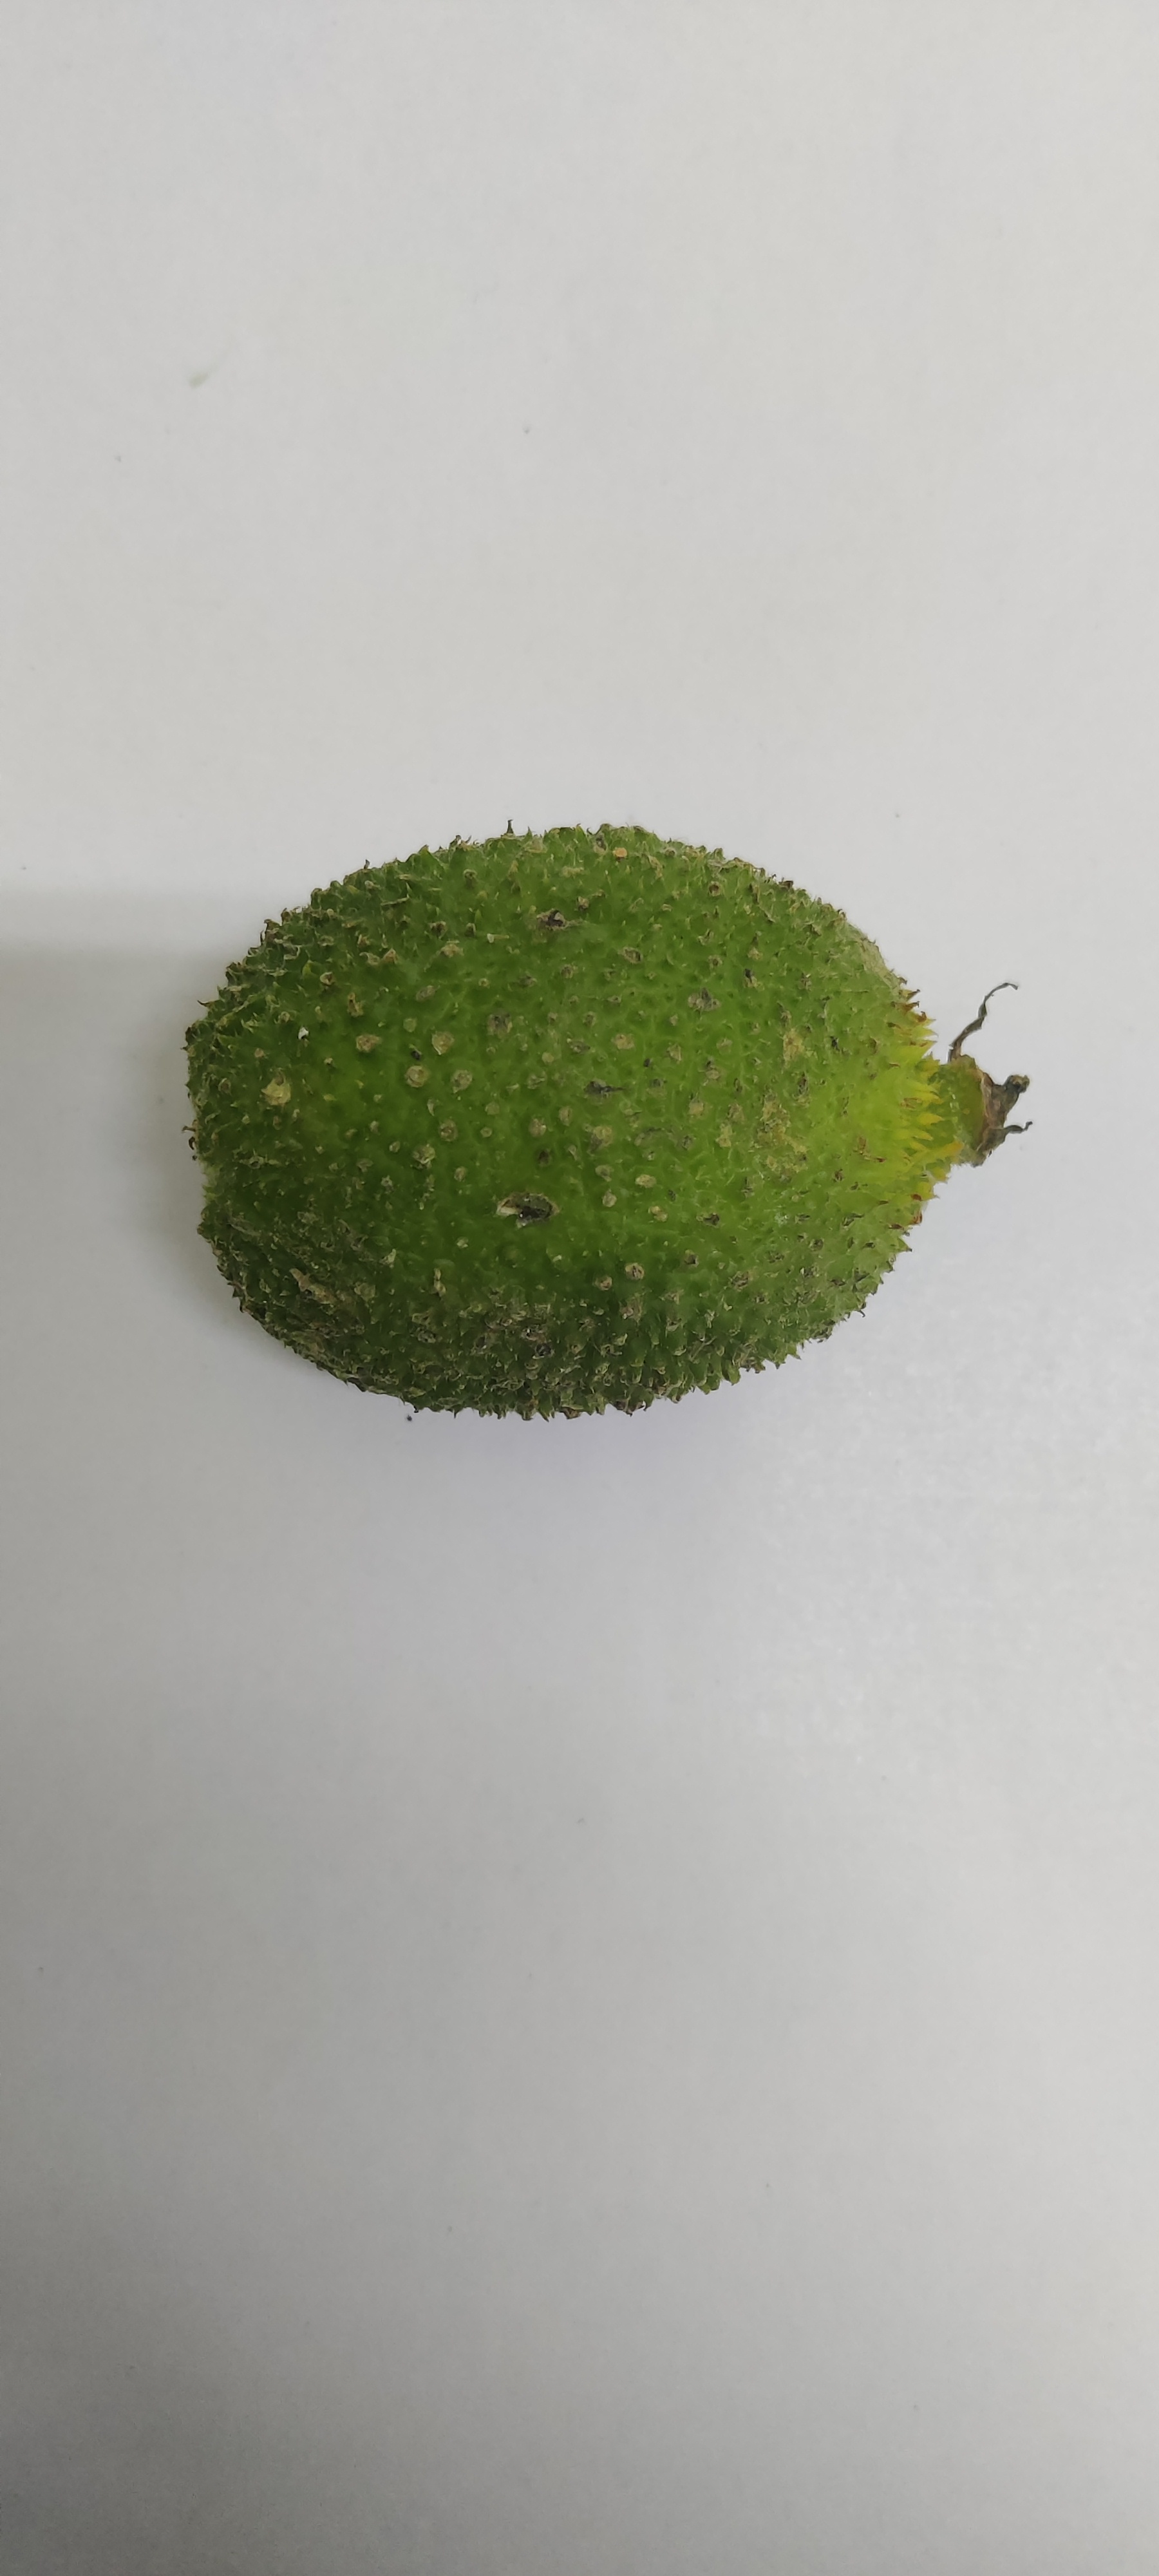
Crop: Spiny Gourd
Condition: Severely Damaged